Bernard Schmetz

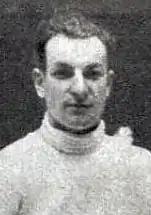
Schmetz in 1932

Bernard Schmetz (21 March 1904 – 11 June 1966) was a French fencer. He won a gold, silver and bronze medal at three different Olympic Games in the team épée.